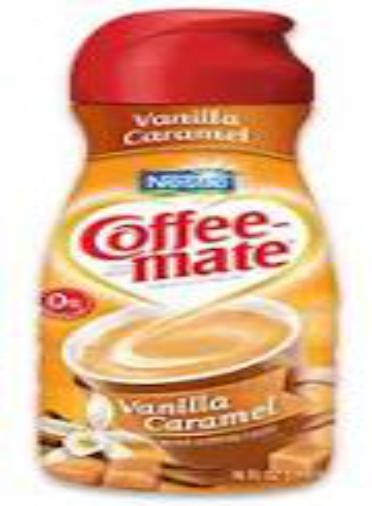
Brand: Coffee-Mate
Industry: Food